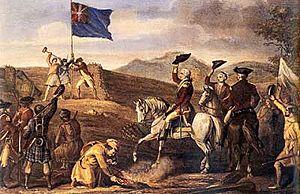
1758 est une année commune commençant un lundi.